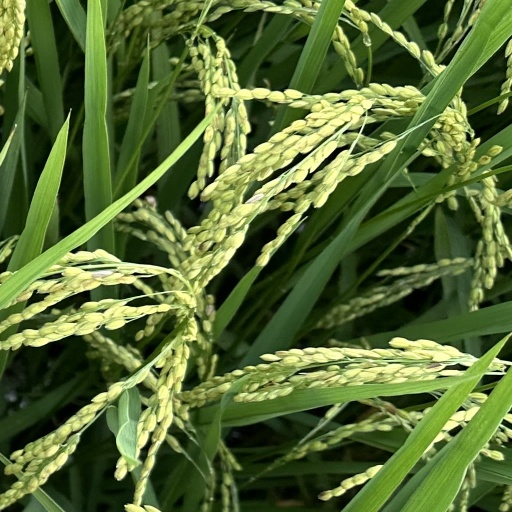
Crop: rice